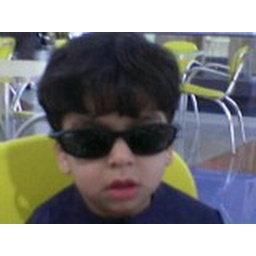
hatha bat boy in black 9'3eer